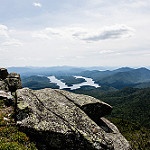
Label: mountain